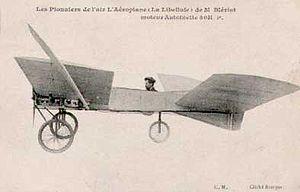
Le Blériot VI Libellule est un des premiers avions français construits par Louis Blériot.
Louis Charles Joseph Blériot, né le 1ᵉʳ juillet 1872 à Cambrai et mort le 1ᵉʳ août 1936 à Paris, est un constructeur de lanternes d'automobiles, d'avions, de motocyclettes et de chars à voile, et un pilote précurseur et pionnier de l'aviation française.
Un avion à ailes en tandem est un biplan dont les deux plans sustentateurs sont placés l'un derrière l'autre. Comme pour un avion classique, c'est la surface arrière qui sert d'empennage horizontal stabilisateur. Dans le cas du Rutan Quickie, les volets montés sur l'aile avant contrôlent à la fois la portance et l'assiette.